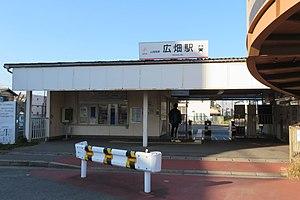
La gare d'Hirohata est une gare ferroviaire localisée dans la ville d'Himeji, dans la préfecture de Hyōgo au Japon. La gare est exploitée par la compagnie Sanyo Electric Railway, sur la ligne Aboshi. Le numéro de la gare est SY 53.